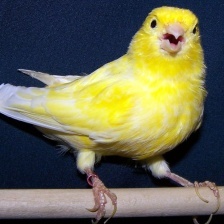
Species: CANARY
Scientific name: SERINUS CANARIA DOMESTICA